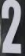
Number: 2